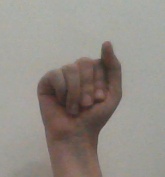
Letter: saad